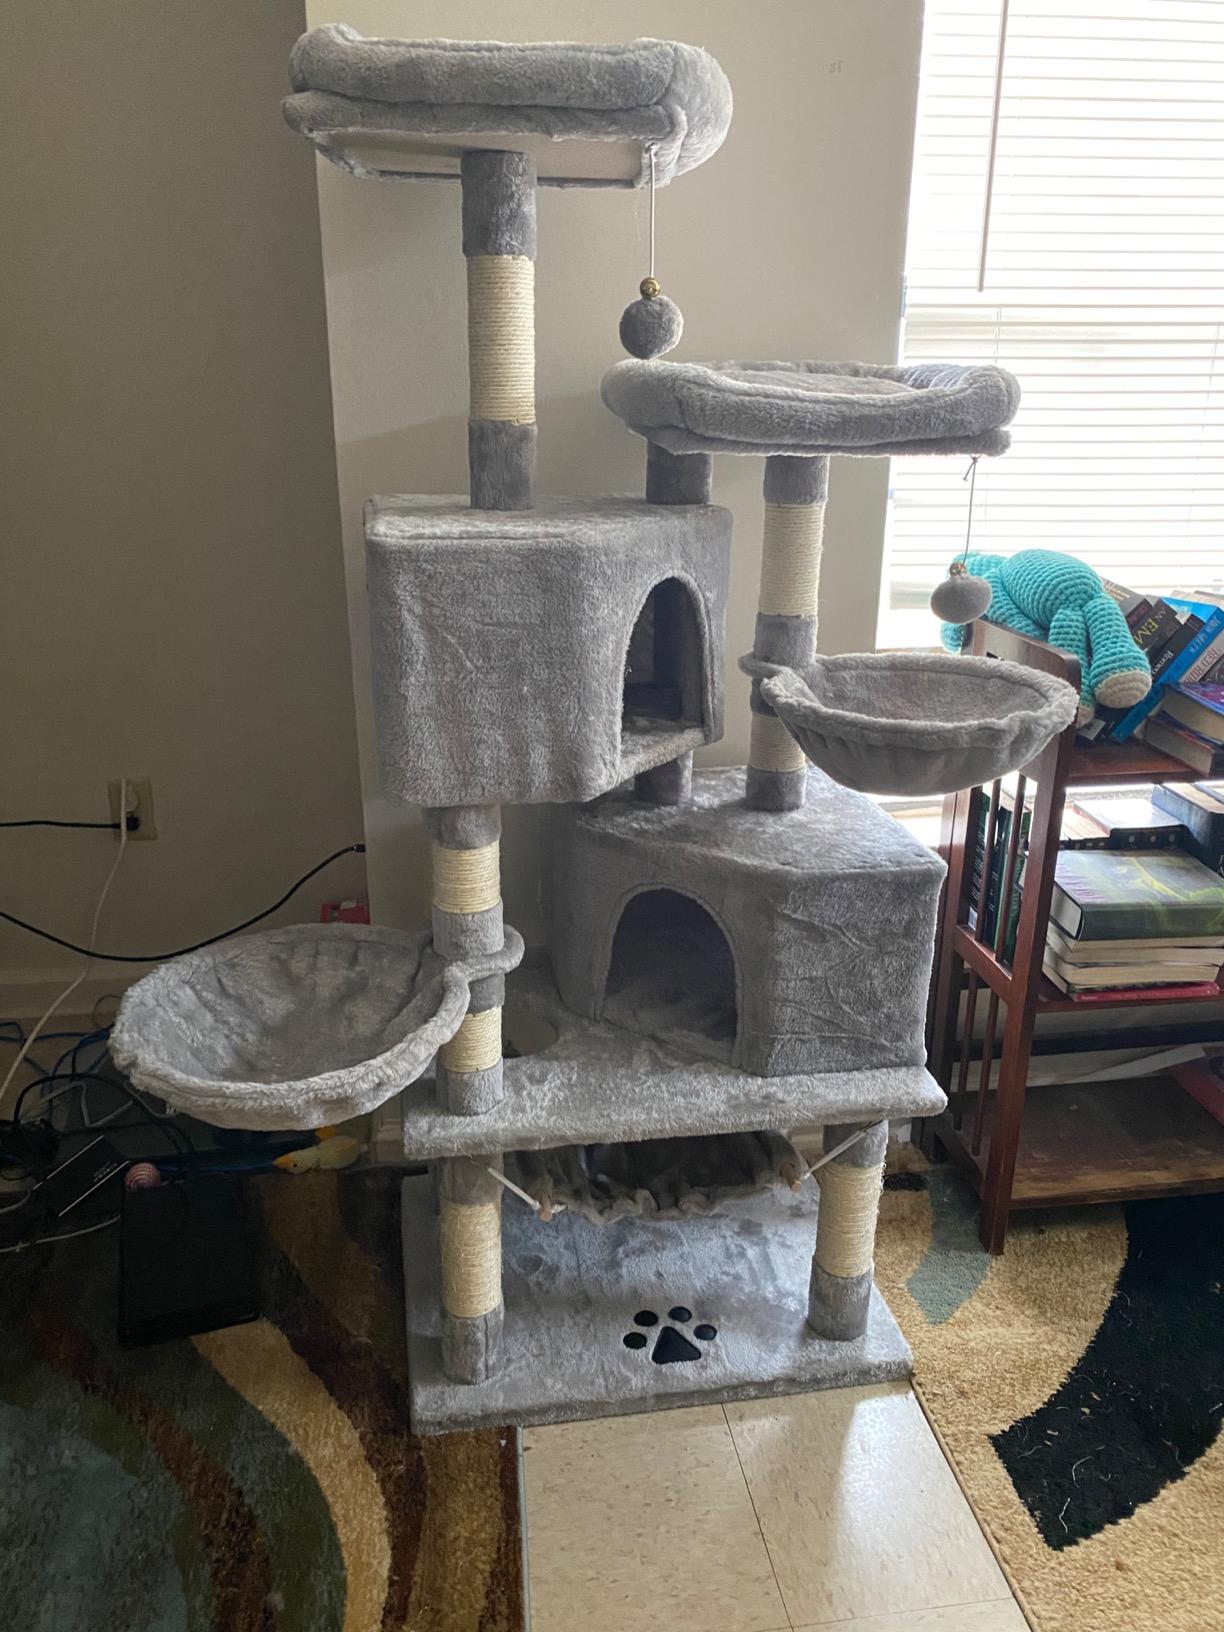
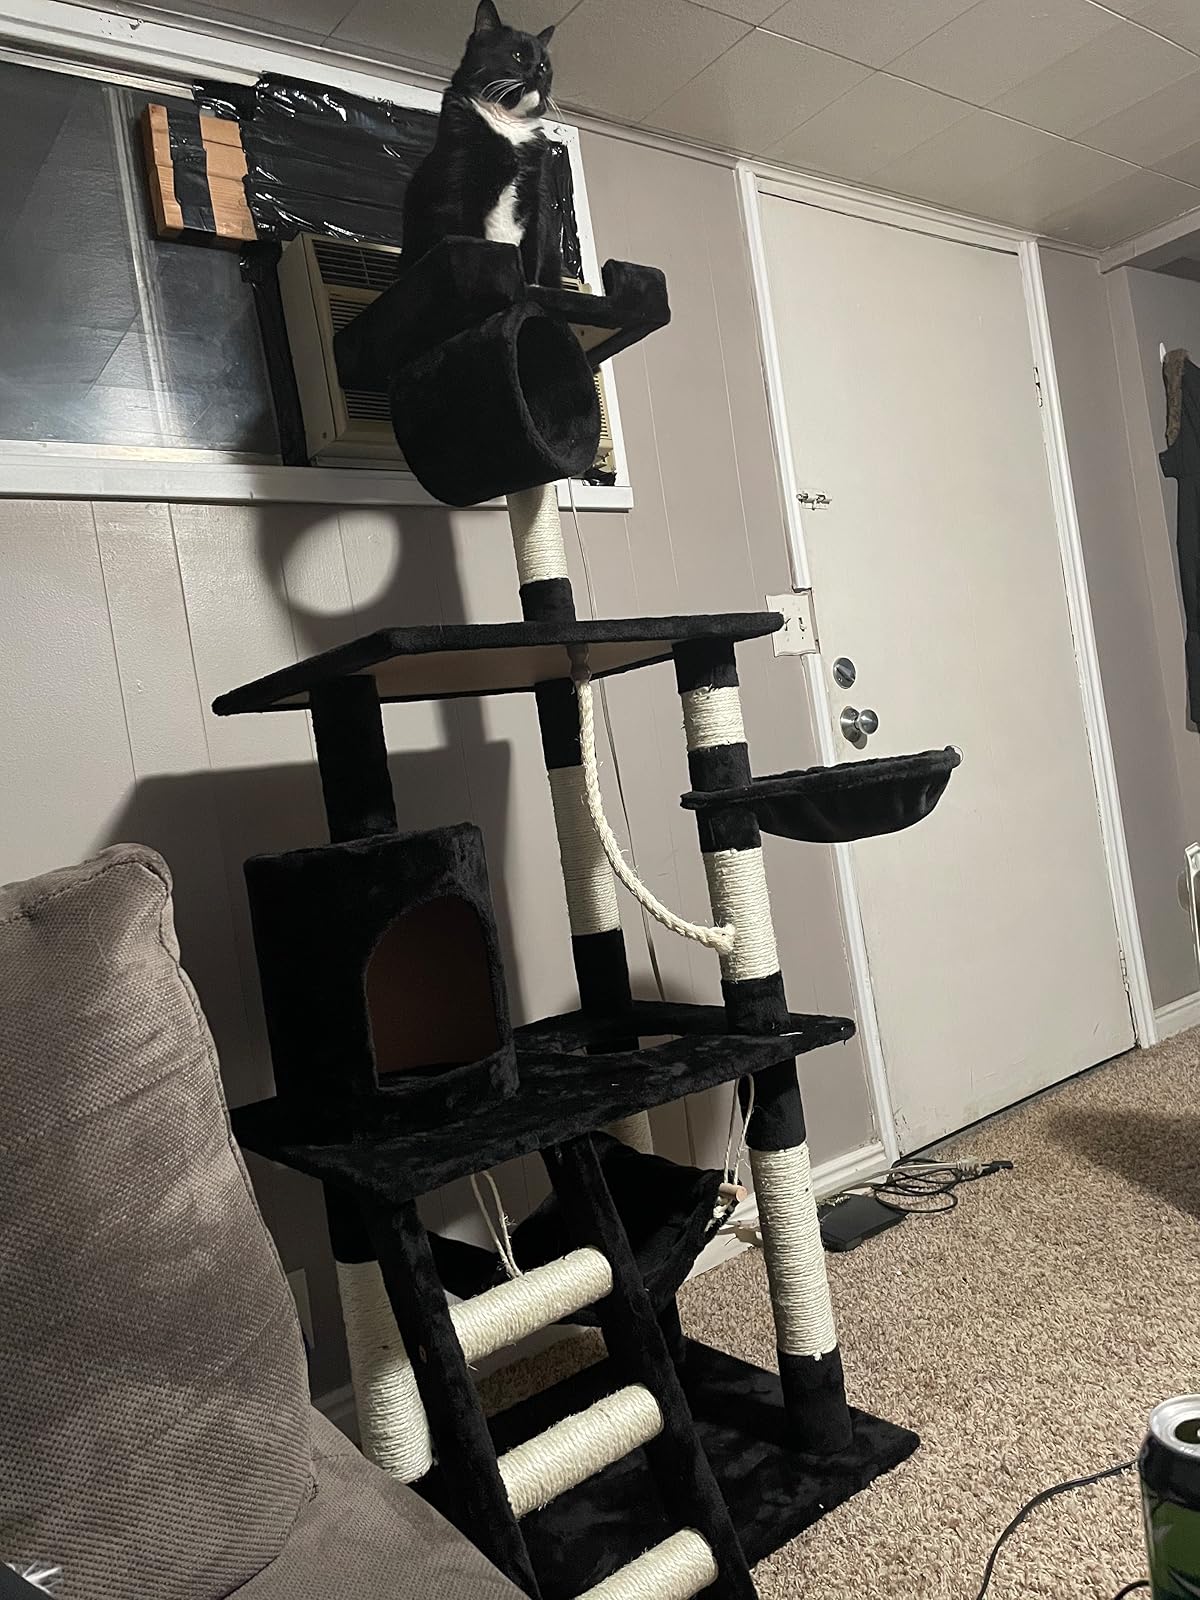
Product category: items_cat tree
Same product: no